Empire: Total War

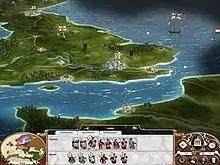
The campaign mode has been redesigned from earlier games to reflect early modern politics and economics.

The campaign mode is similar to those in "" and "", but with several enhancements. It features three main theatres of play: Europe (which includes North Africa and the Middle East), the Americas, and the Indian subcontinent, and four minor trade theatres: the East Indies, the Ivory Coast, the Straits of Madagascar and Brazil. The way provinces work has been decentralised: although a central settlement is still used, other locations within a province can generate trade and technology, allowing factions to disrupt a province's productivity without assaulting the main settlement.